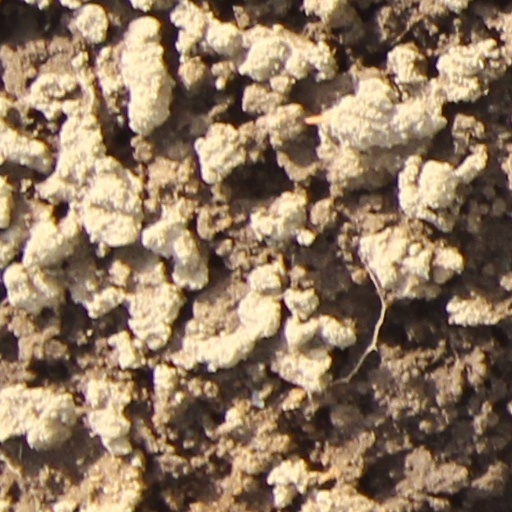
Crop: wheat